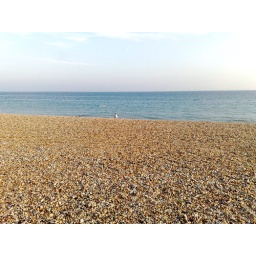
White swans in the water on Worthing beach